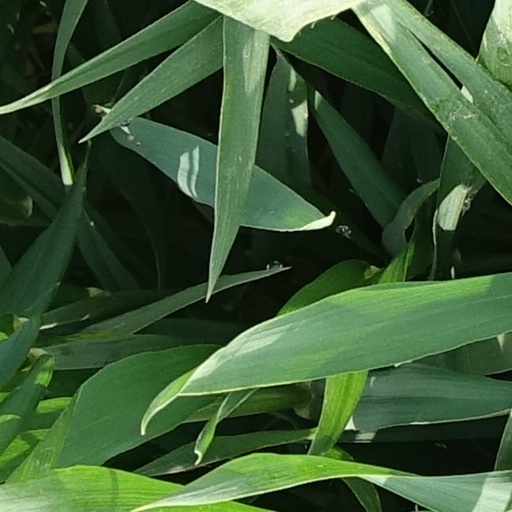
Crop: wheat